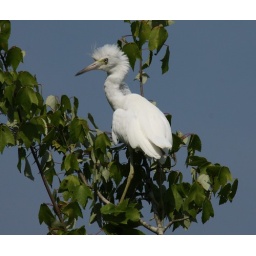
A baby little blue heron left in a tree after mom flew off......